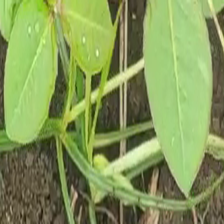
Weed species: Moti_dudhi(Euphorbia_geneculata_L)